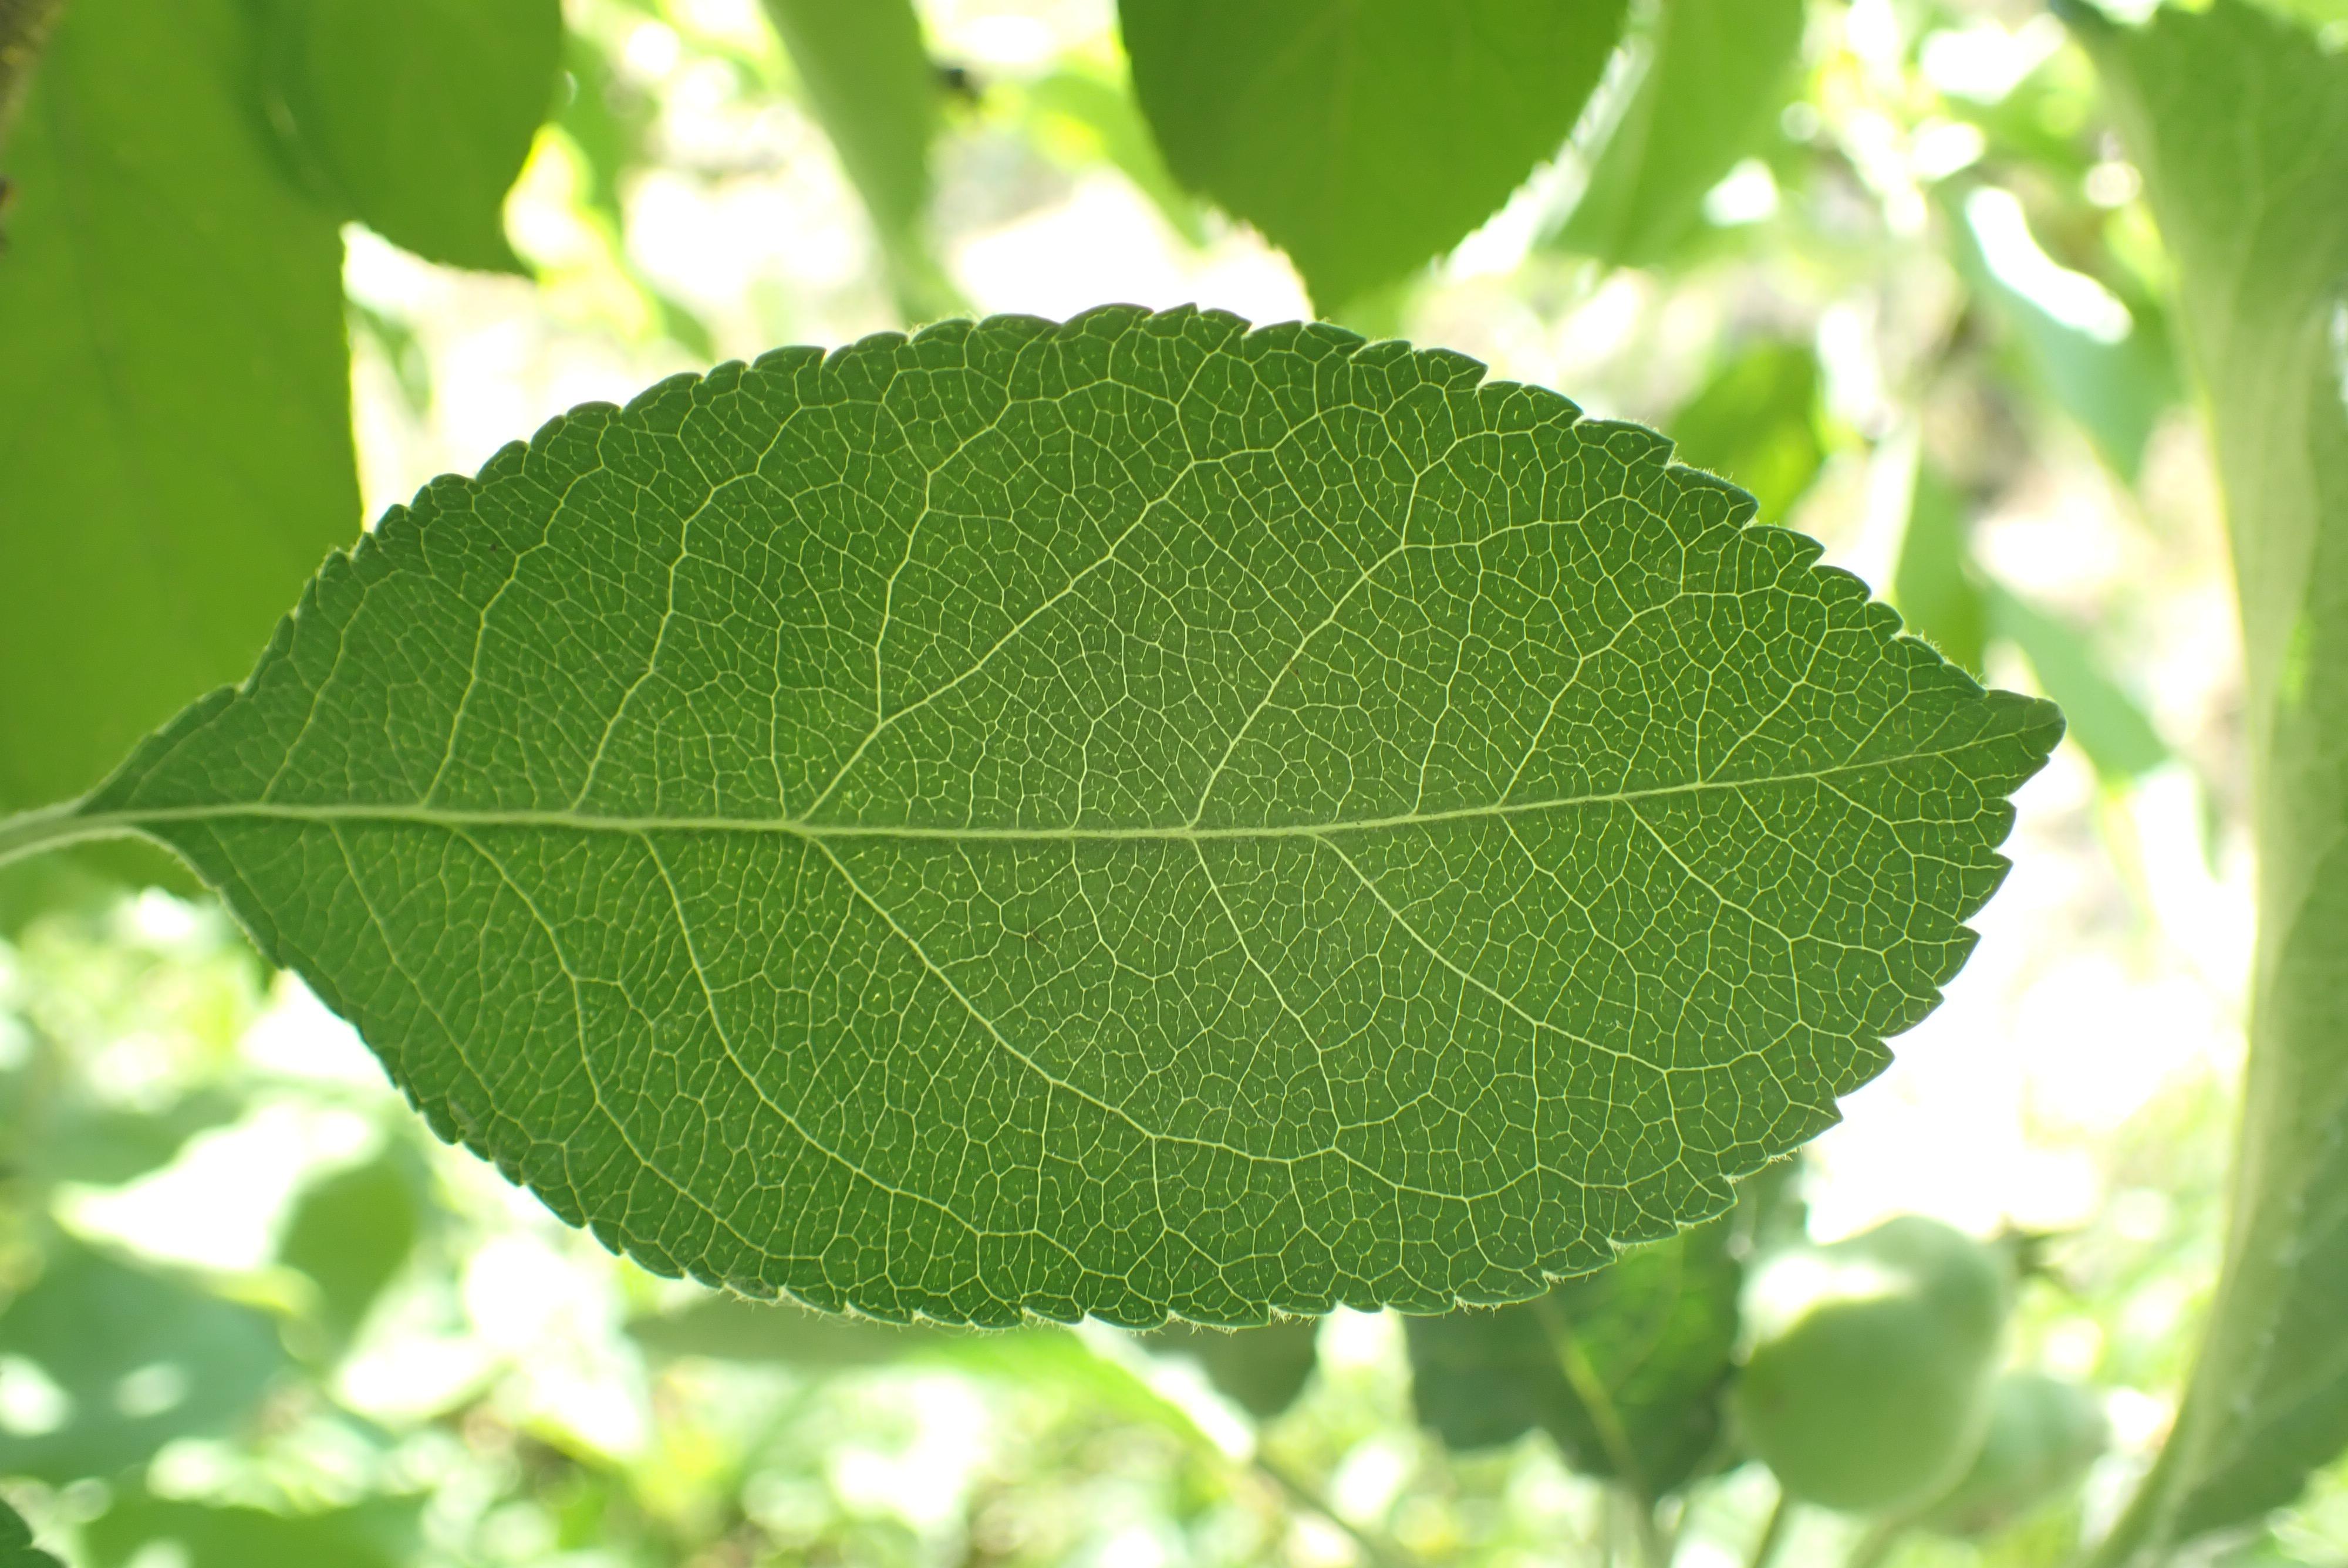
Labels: healthy